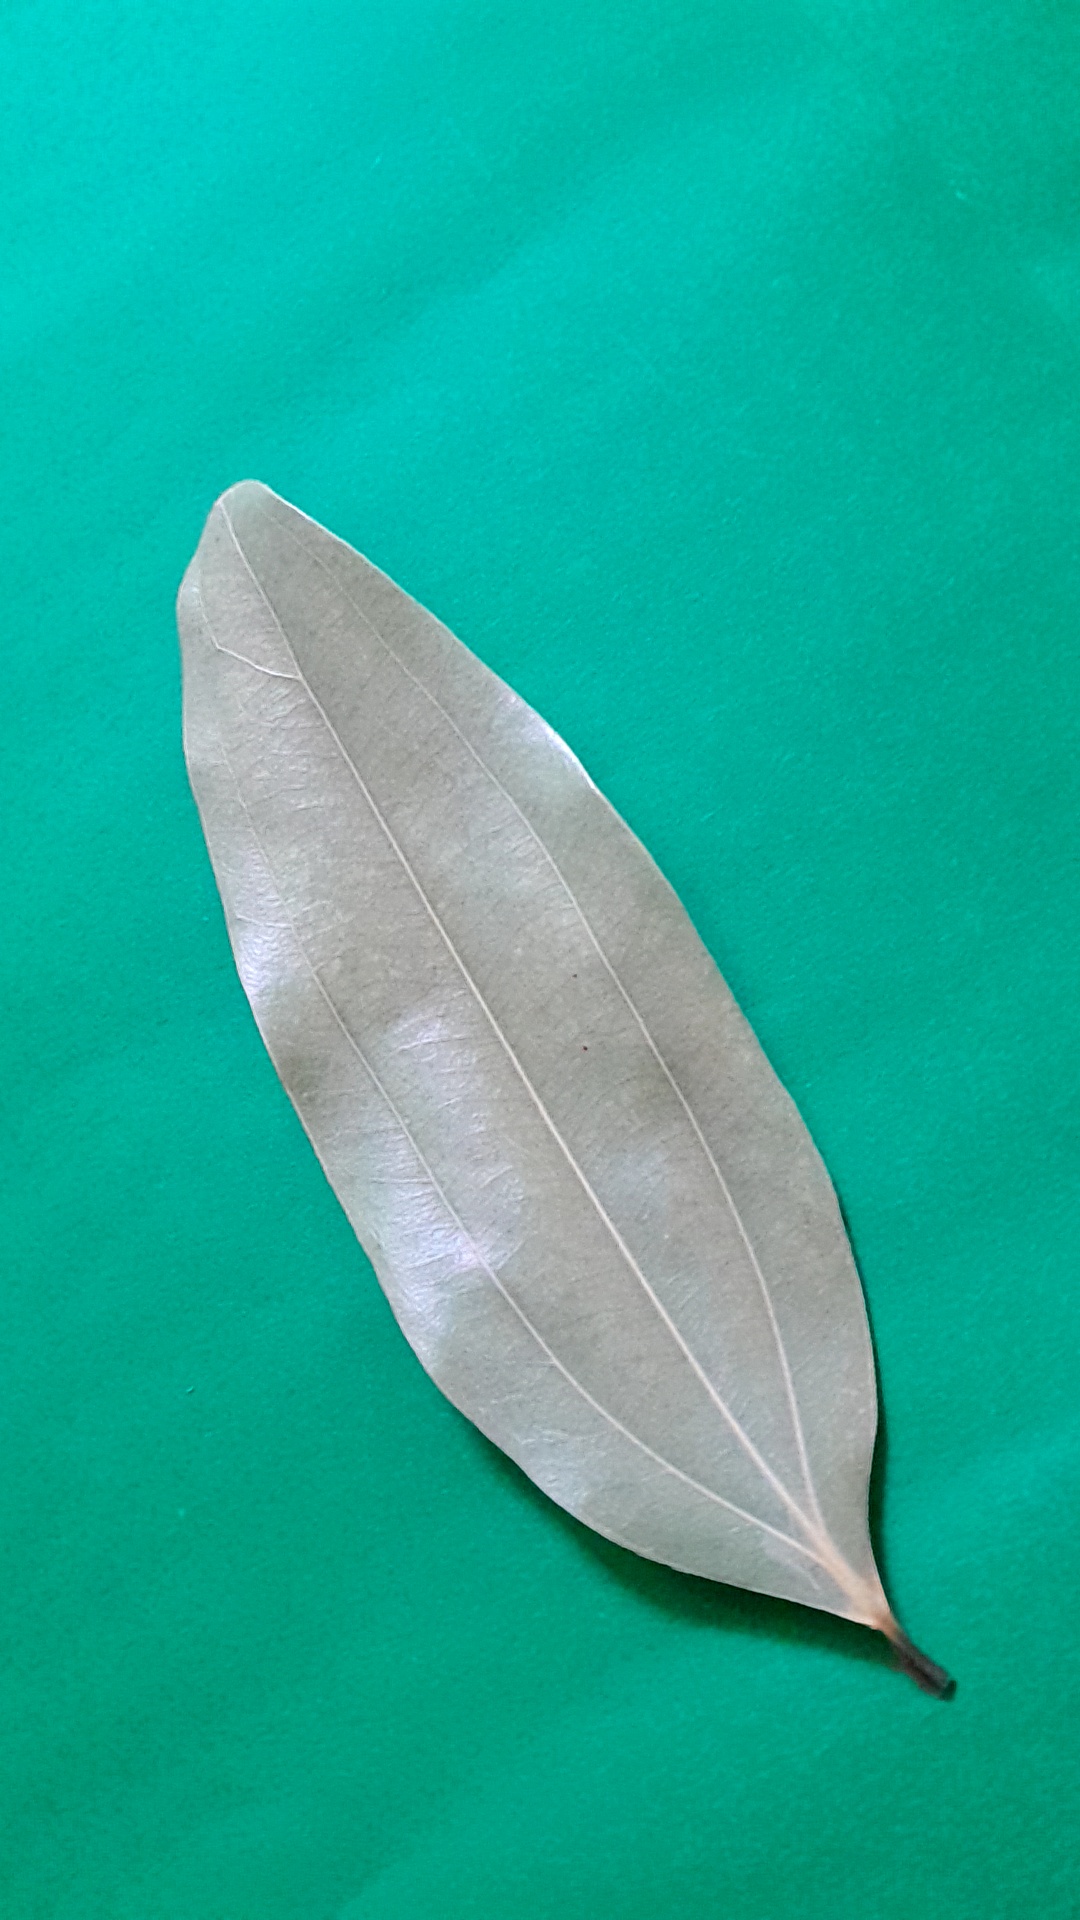
Label: Dry Leaf